Henry M. and Annie V. Trueheart House

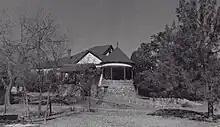

The Trueheart House is an approximately Queen Anne style residence sitting atop a foundation and support walls made of native stone with sand and lime mortar upholding double-brick plastered adobe walls which hold deep openings for imported milled wood-frame doors, windows, and roofing. Two chimneys vent four fireplaces within the house. The eastward-facing frontal facade features a northeast bedroom extending outward from the rest of the home's interior. At the southeast corner of the home is a circular balcony above a round exterior turret. The balcony extends into a central veranda ending at the wall of the northeast bedroom, accessed by a stairway directly across from the main entrance to the house from a sidewalk across the front lawn accessed from an additional stairway leading from the street. Around the corner of from the veranda on the circular balcony, a stairway descends nearly to a stone patio between the house and the porte-cochère, which itself has steps leading to the drive. A series of planters behind a stone retaining wall extend from the porte-cochère to the southwest corner of the house. The veranda is elevated above the ground due to the slope of the surrounding property. The front roofing features a gable over the northeast bedroom, a larger gable over the veranda, and a conical, shingled "Chinese" cupola over the turret. The back of the house features a stone porch outside the kitchen with doorways to the kitchen and northwest bedroom as well as steps leading to ground level on the south beyond the boulder field. The landscaping, in addition to ambient wildflowers and cactus among the rocky outcrop, include elm, pine, and junipers in the front which largely obscure the frontal elevation, and a hackberry tree in the back. Shrubbery and ground cover have also been cultivated around the home.